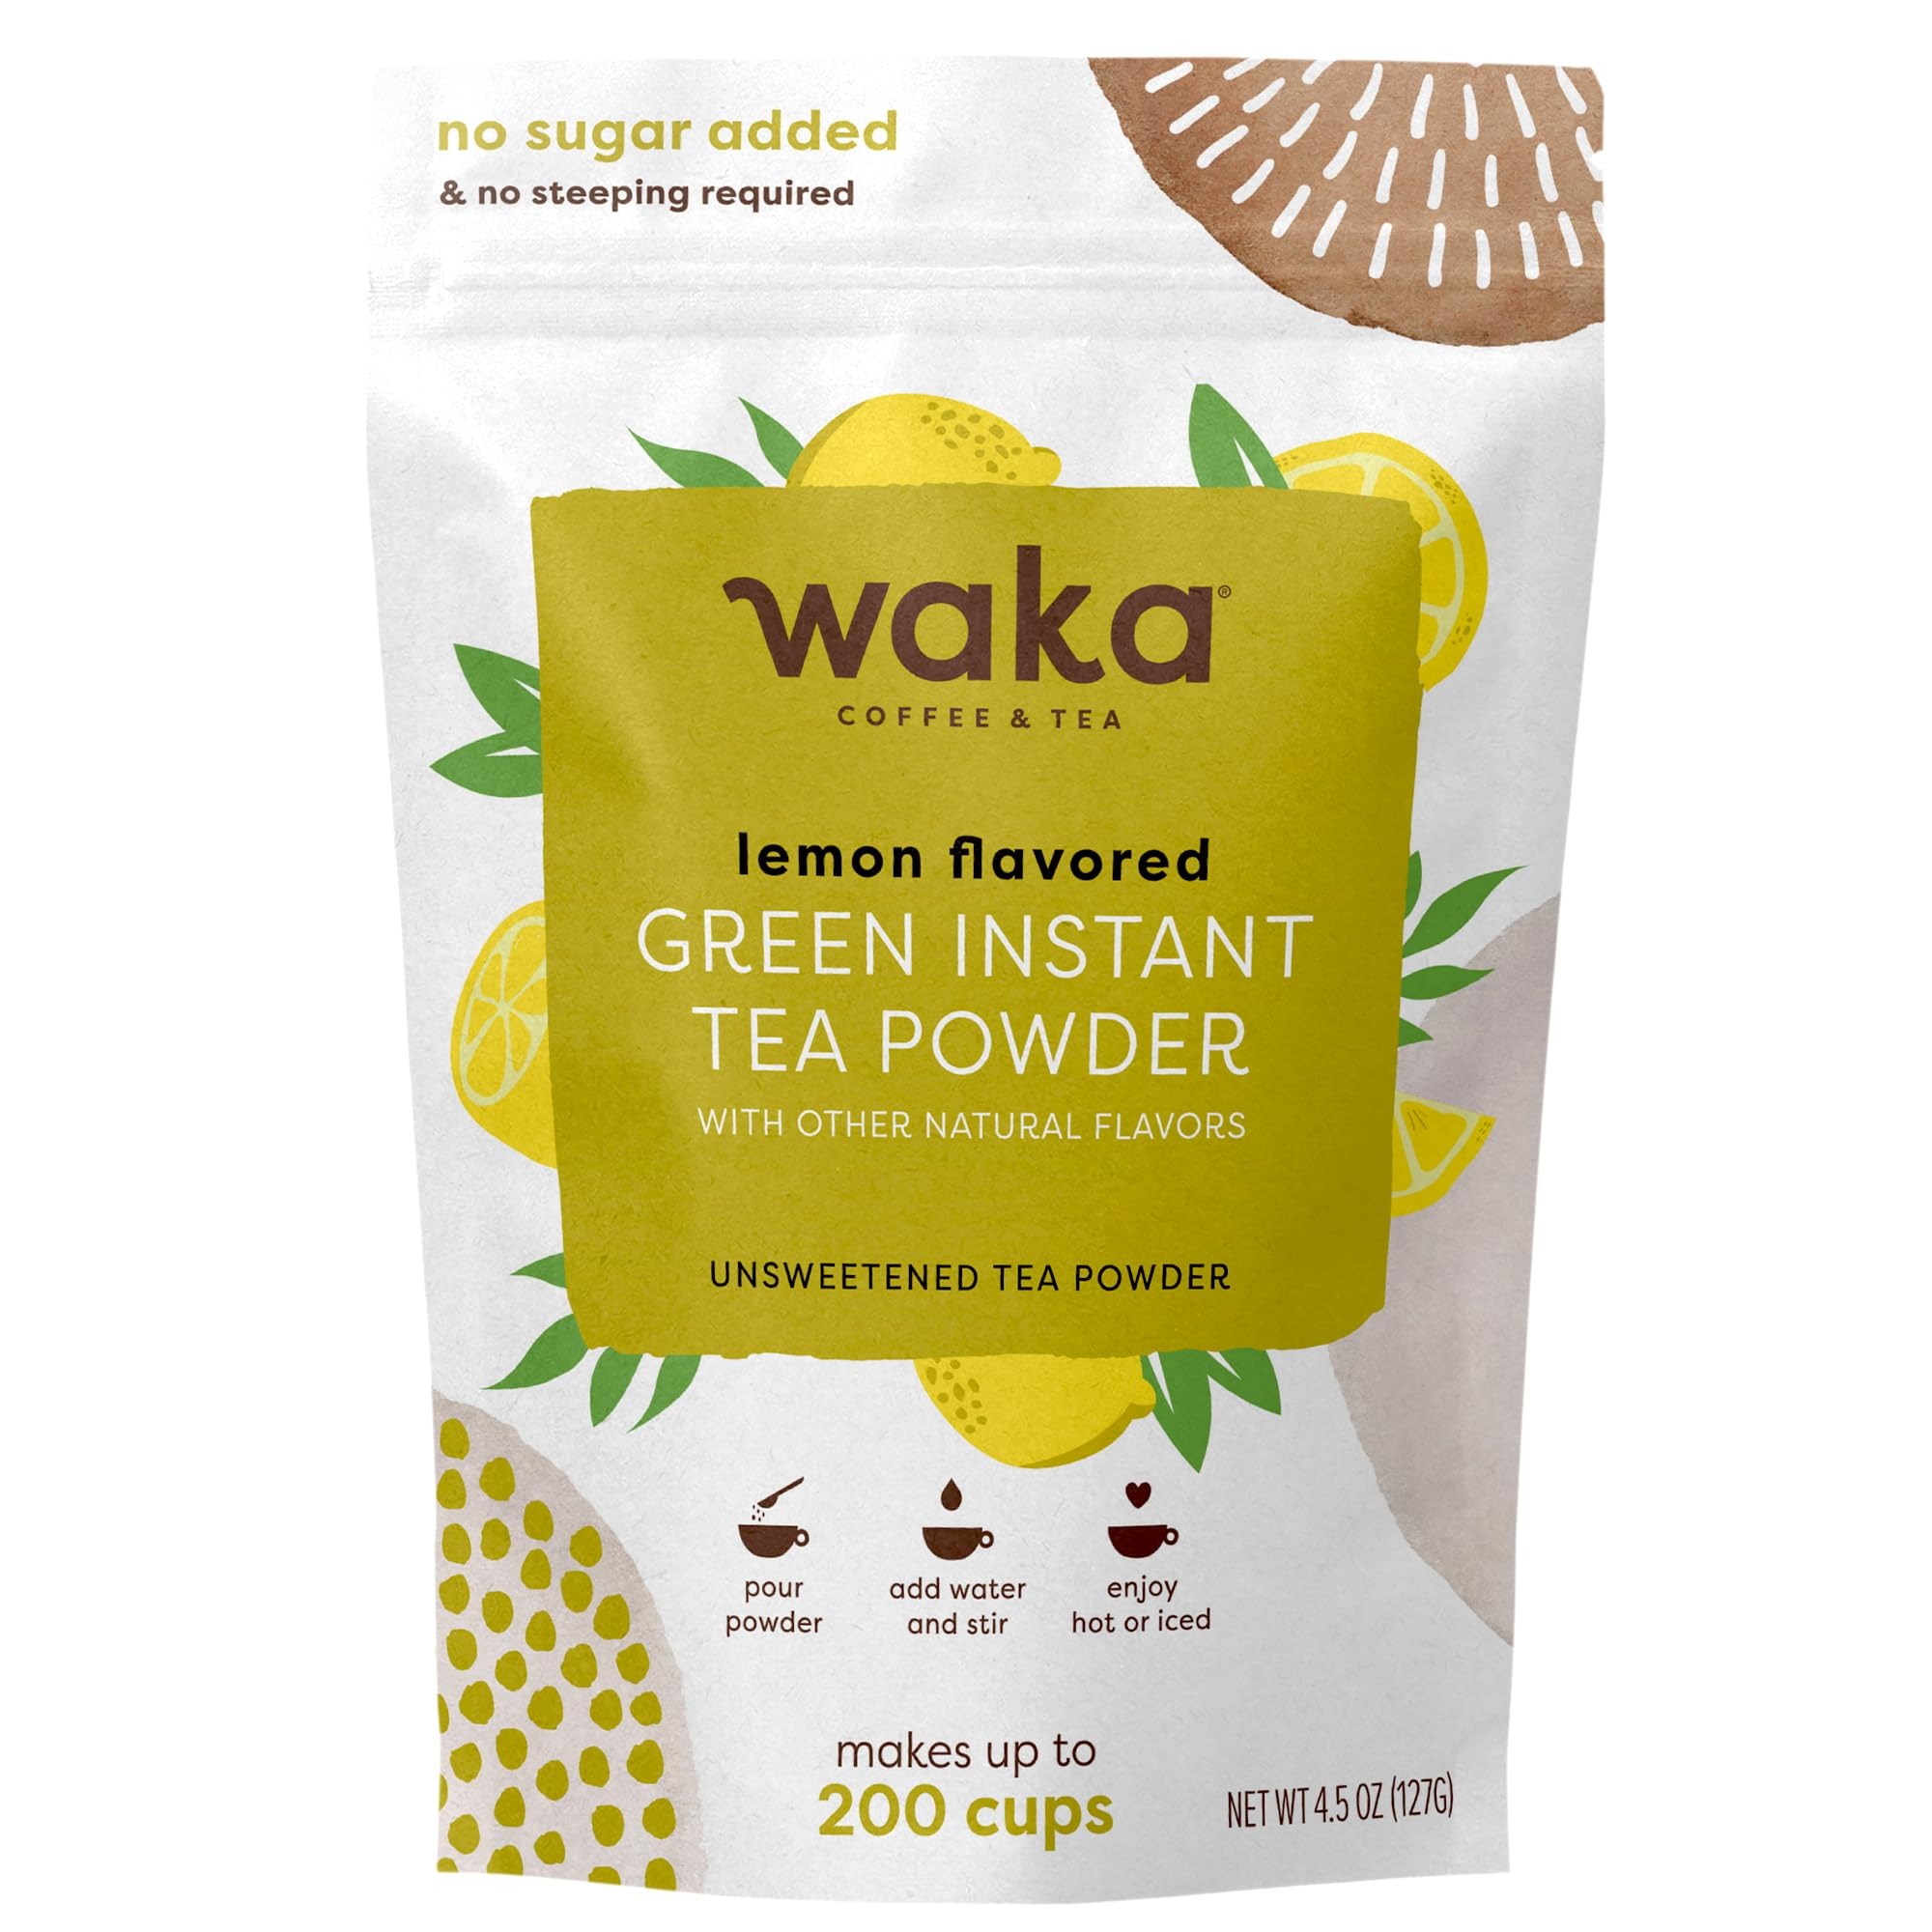
Item Name: Waka Instant Green Tea Mix, Lemon Flavored - 100% Tea Leaves, No Additives, Unsweetened Tea Powder in Bulk Pouch – Easy Quick Hot and Iced Teas, Up to 200 Cups (4.5oz)
Bullet Point 1: Premium Instant Tea: Made from 100% green tea leaves, Waka Instant Green Tea is a fine powder that dissolves easily in any liquid, providing a smooth and authentic tea experience without any sugar, additives, fillers, or artificial ingredients.
Bullet Point 2: Delicious Lemon Flavor: Enjoy the subtle notes of refreshing and tangy lemon in a green tea that is perfect on its own, both hot and iced, or enhanced with milk and sugar. Whether you're starting the day or having a break, Waka delivers a bold and refreshing flavor to keep you going.
Bullet Point 3: Affordable Tea Mix: Packaged with love in California, Waka brings you a convenient, affordable, and high-quality tea experience you can enjoy at home - no steeping or brewing necessary. Each pouch of tea creates up to 200 drinks with approx. 35mg of caffeine per serving.
Bullet Point 4: Multi-Use Powder: At Waka, we know instant beverages the best, because it is all we do. Be your own barista at home and instantly make your beverage hot, iced, loaded, or whipped - however you like it. Designed for a variety of recipes, delight in the ease and quickness of a tea made with only 3 steps - pour, mix, and enjoy.
Bullet Point 5: Waka Cares: Our pouches are made with post-consumer recycled content, and their compact design helps reduce our carbon footprint. Recognizing that processing coffee requires a significant amount of water, we donate to support clean water initiatives in developing countries throughout Africa, Asia, and South America.
Product Description: Skip the line at the coffee shop, save the steeping time, and make your own iced tea (or hot) recipe as strong as you like it with our Waka Coffee Quality Instant Tea.
Value: 4.5
Unit: Ounce

Price: 17.99